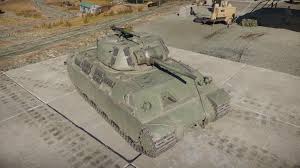
Label: Tank